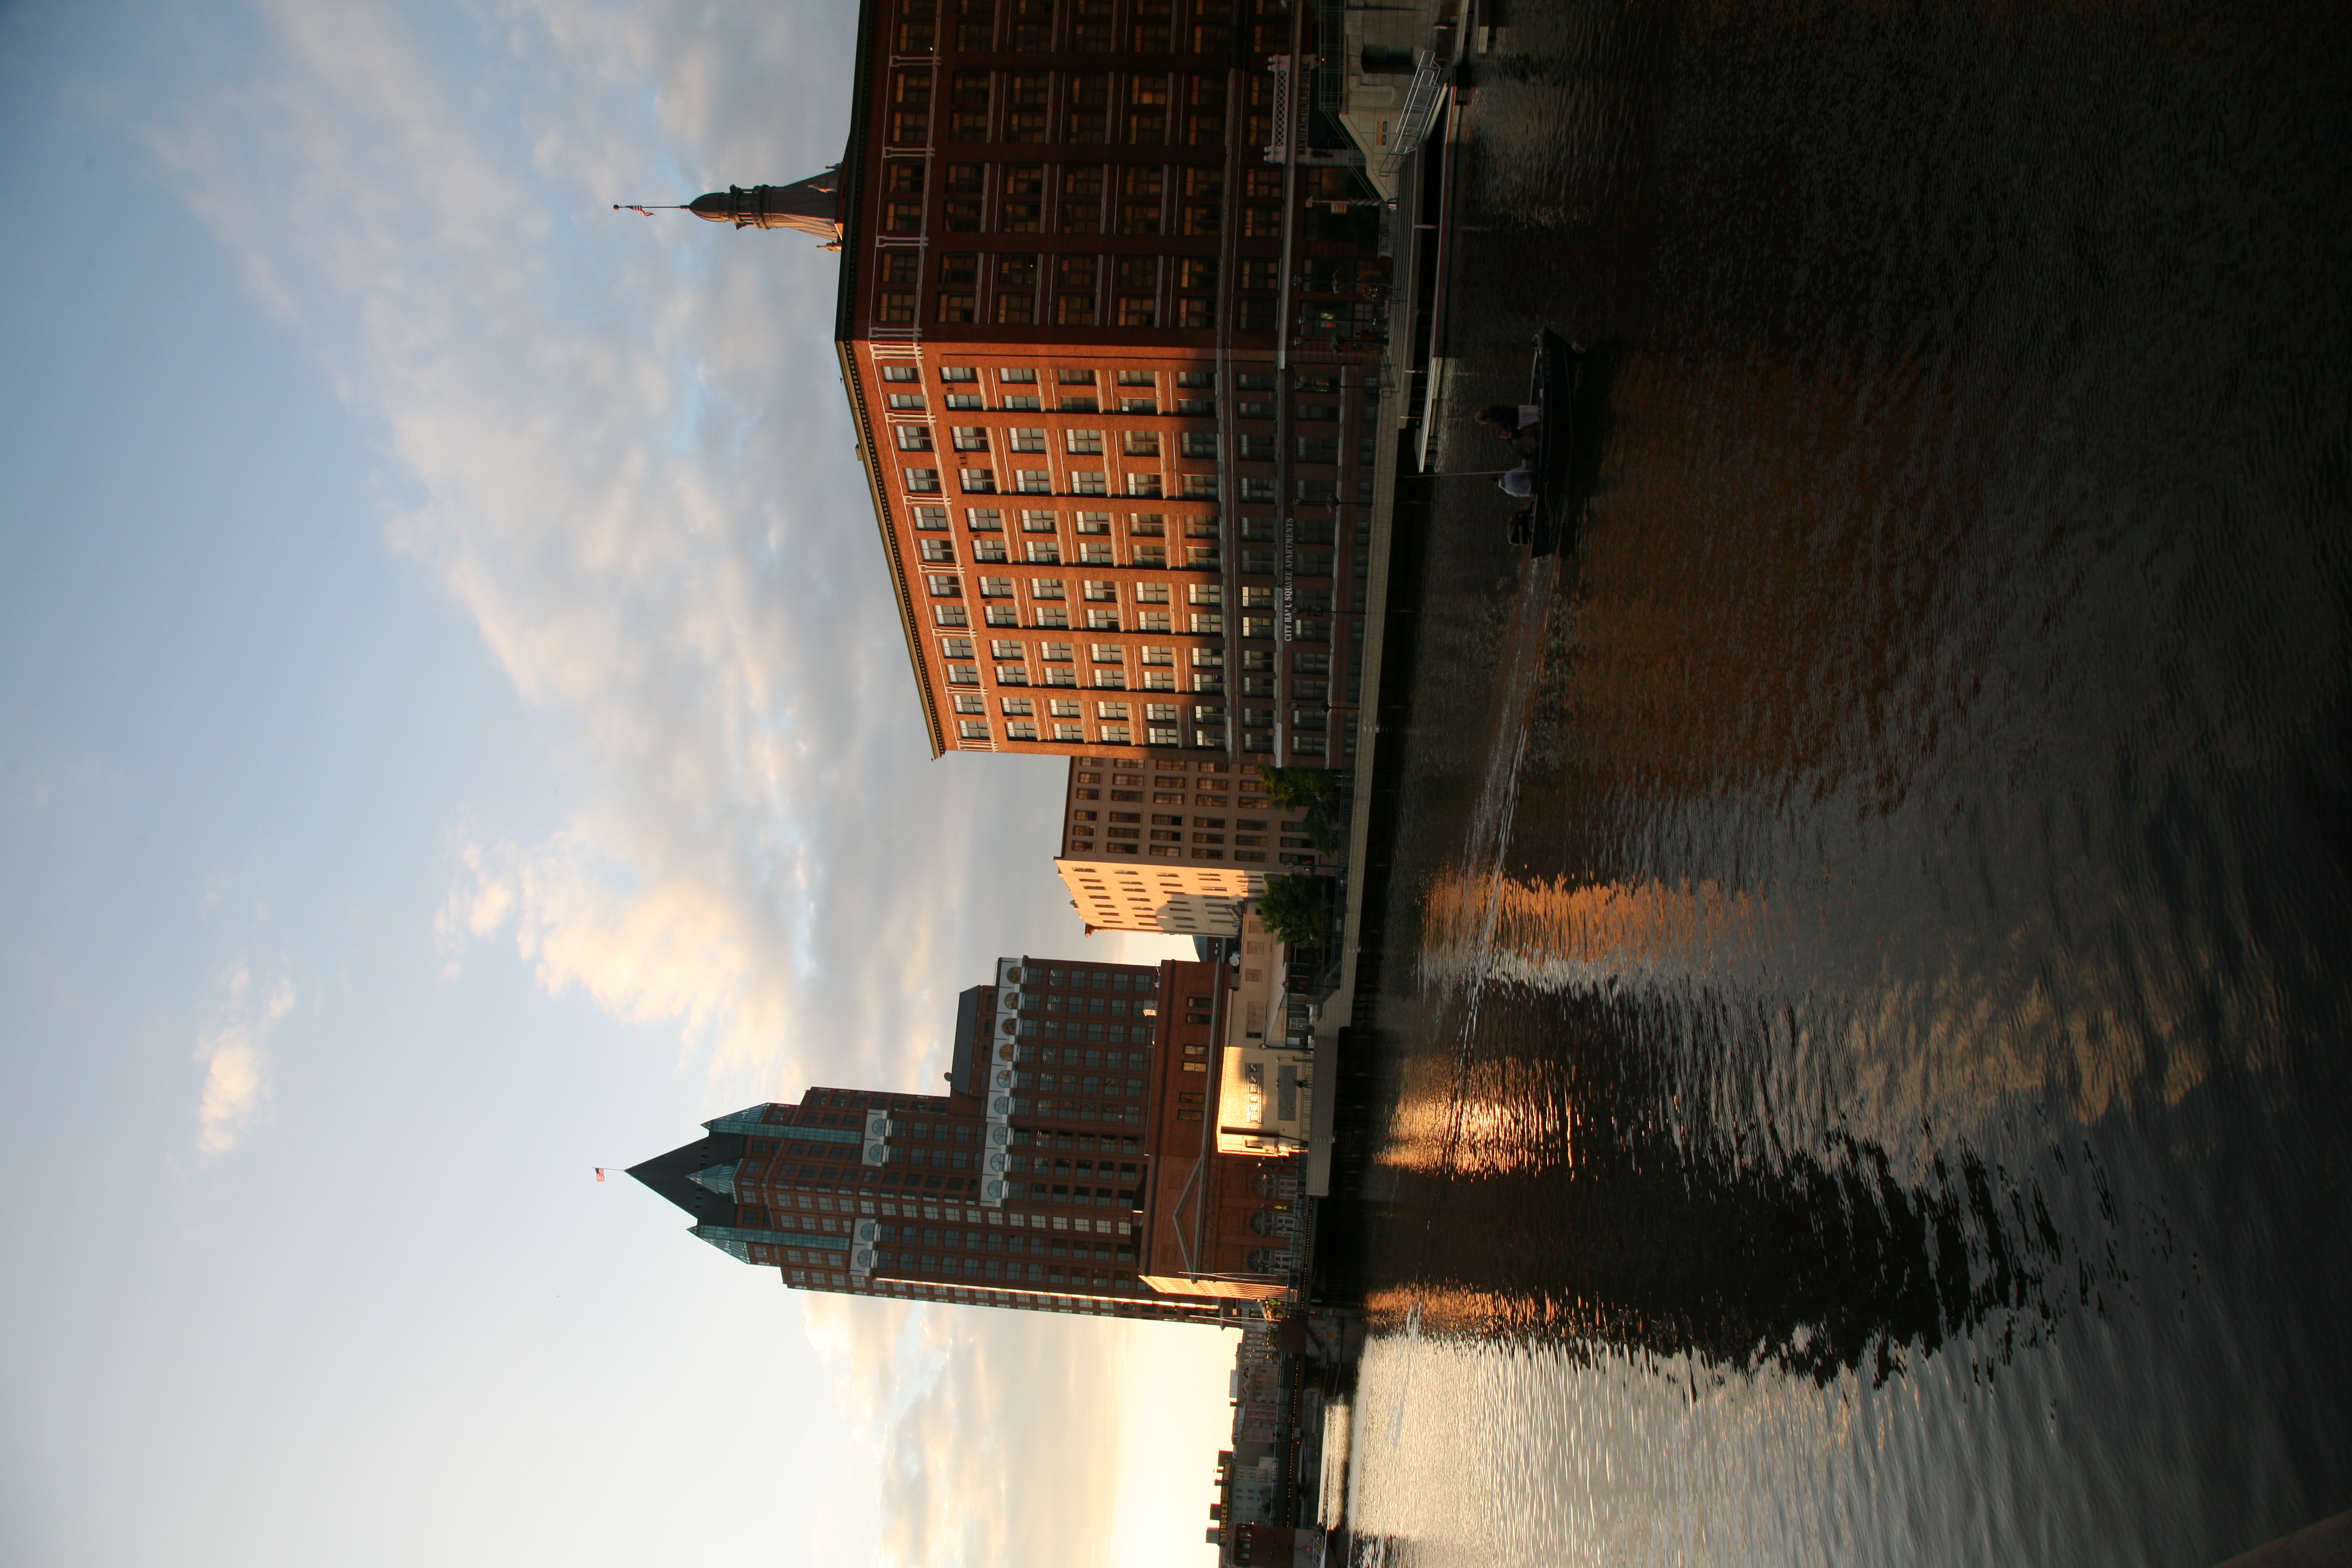
water, architecture, sky, sunset, skyline, morning, city, skyscraper, river, canal, cityscape, downtown, dusk, evening, reflection, tower, landmark, waterway, wisconsin, milwaukee, urban area, human settlement